Donald Strickland

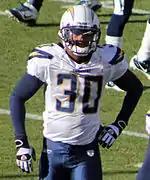
Strickland with the Chargers in 2010

Strickland signed with the San Diego Chargers on March 12, 2010. After one season in San Diego, he was released on July 28, 2011.